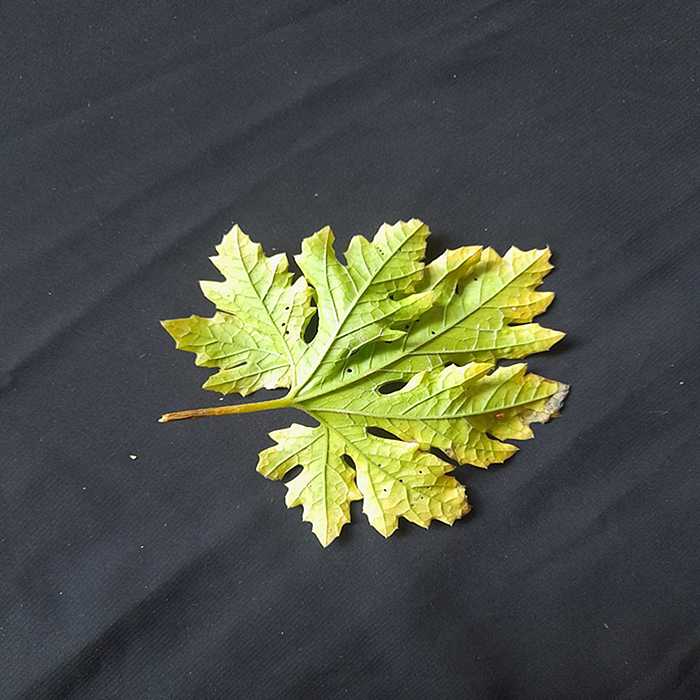
Plant: Bitter Gourd
Label: Fusarium wilt